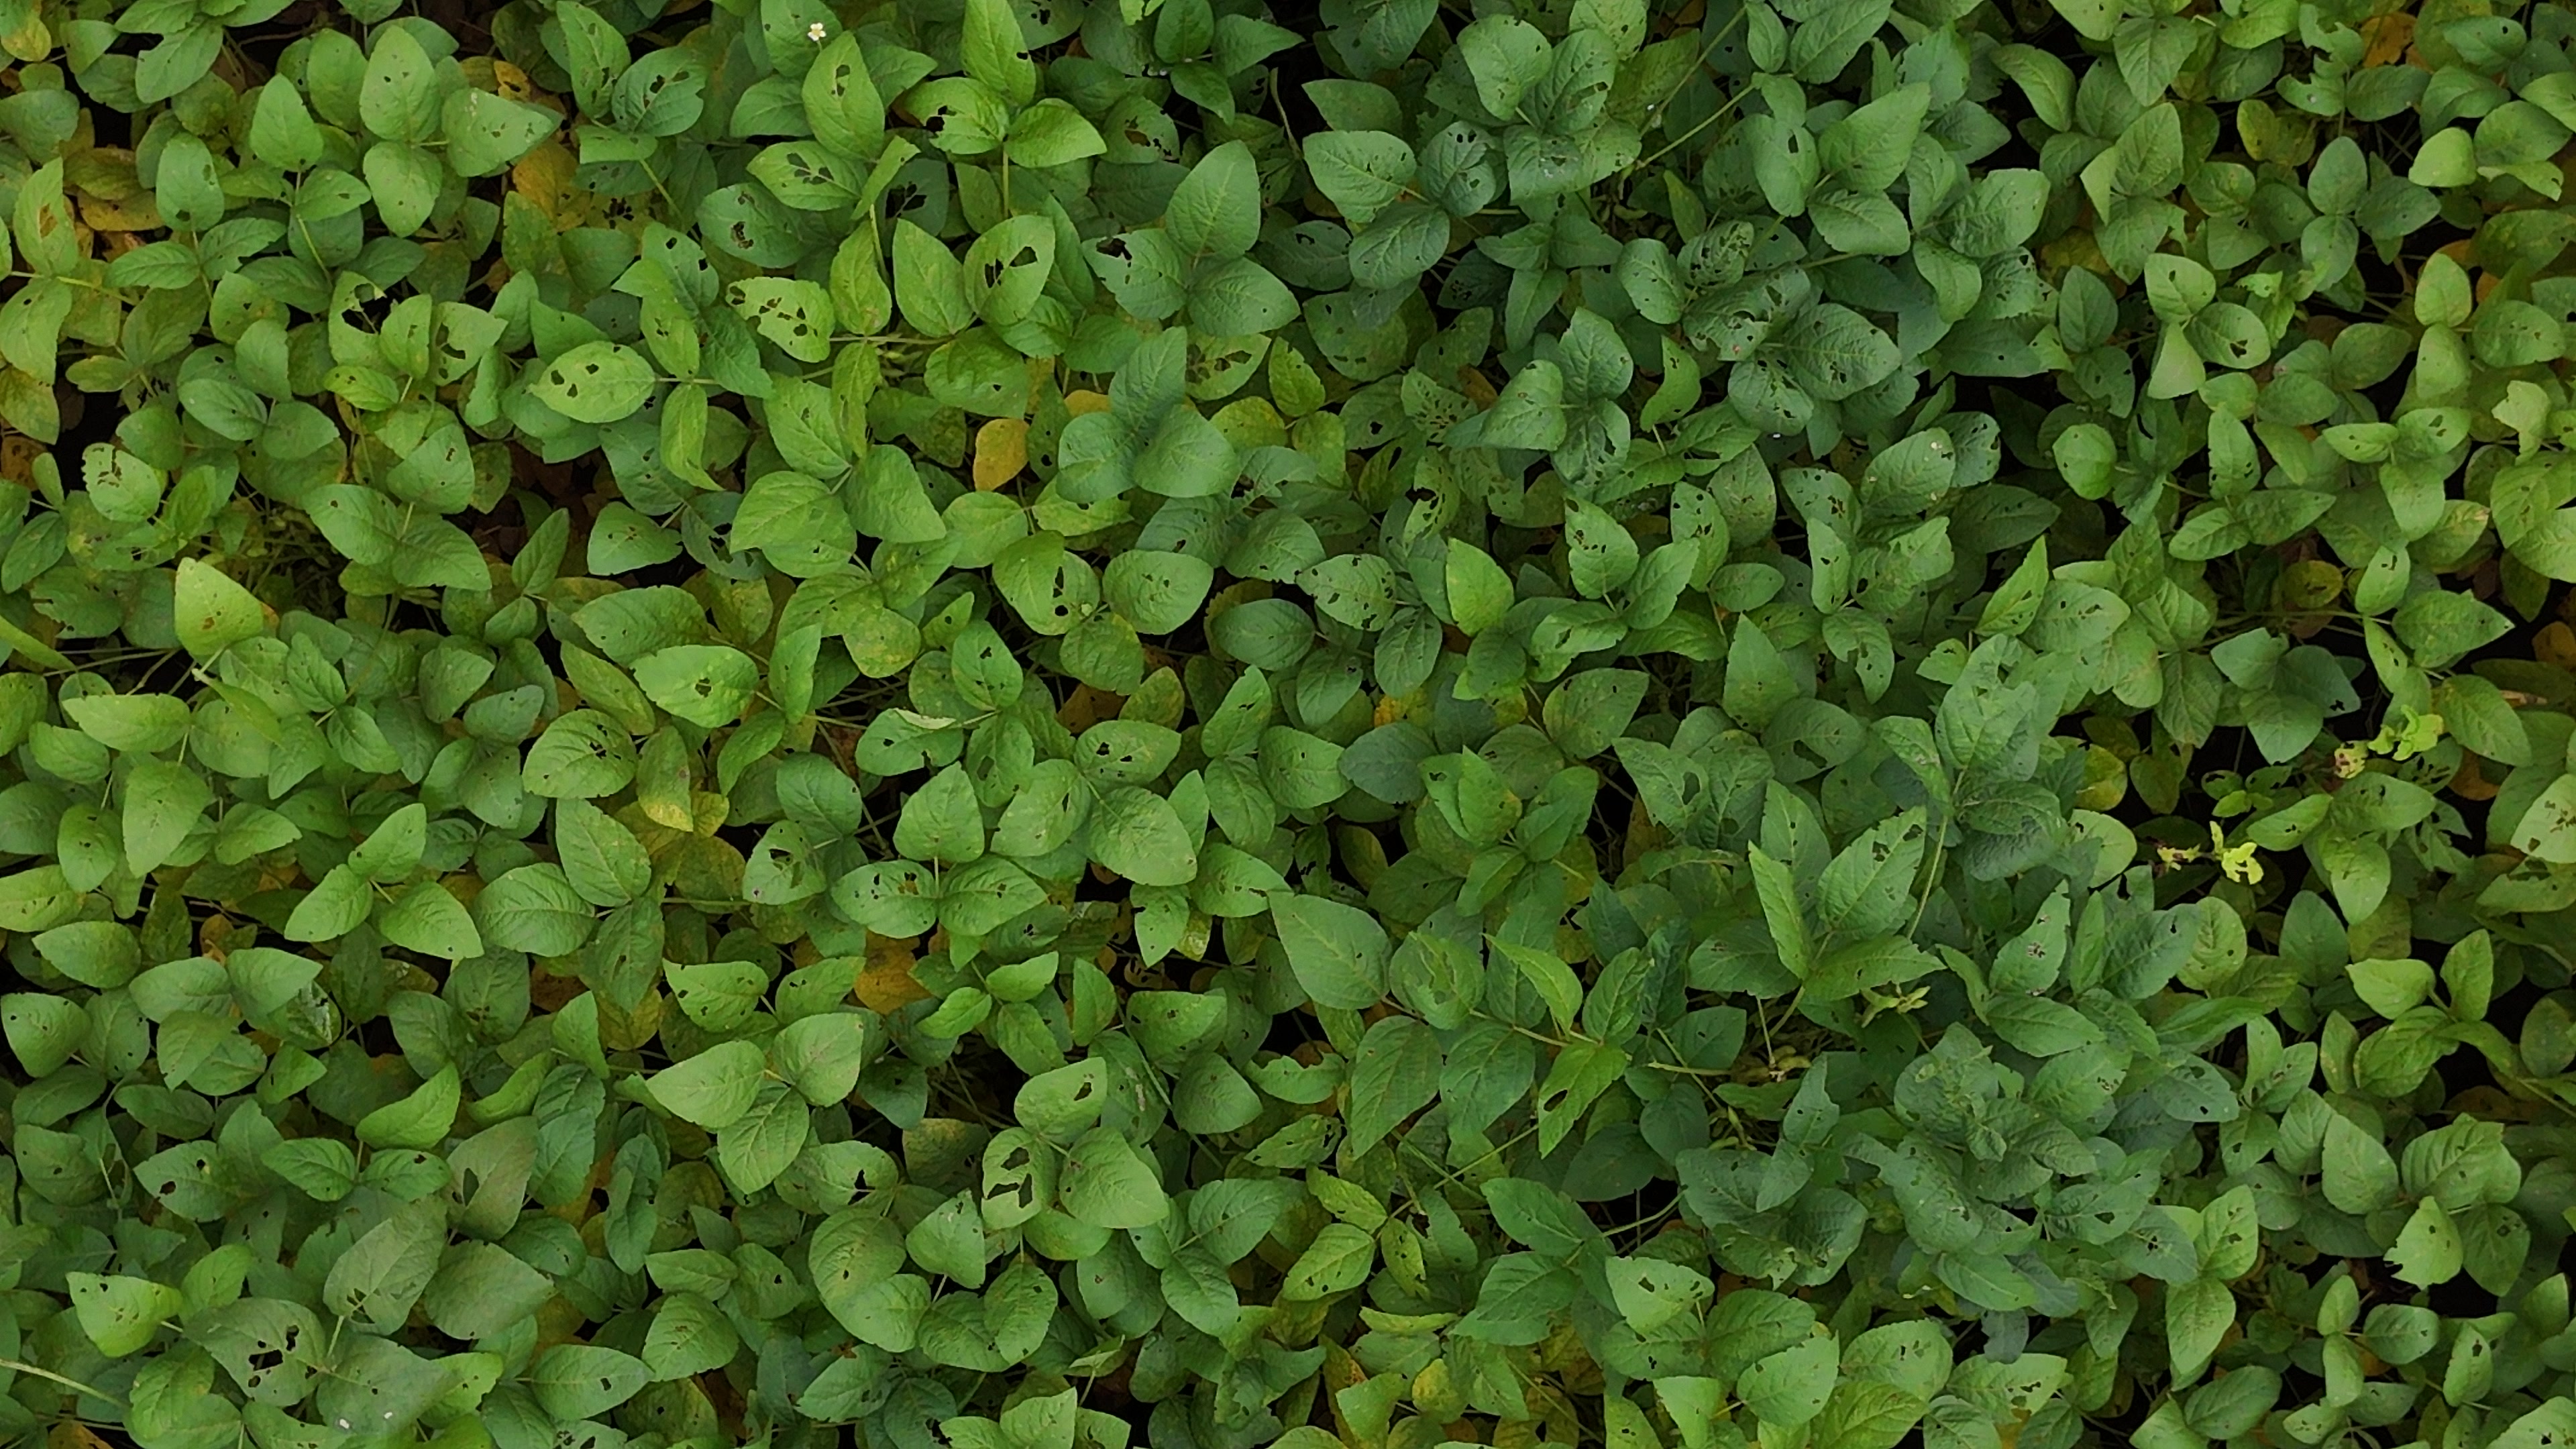
Label: Mosaic